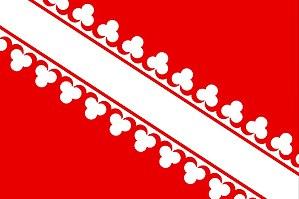
Drapeau du Bas-Rhin.
Le Bas-Rhin est un département français de la région Grand Est. Il fait partie de la région historique et culturelle d'Alsace avec le département du Haut-Rhin. La préfecture ainsi que le conseil départemental sont situés à Strasbourg. Ses habitants sont appelés les Bas-Rhinois. L'Insee et la Poste lui attribuent le code 67. Le département est frontalier avec l'Allemagne.
L’Alsace est une région culturelle et historique de l’est de la France à la frontière avec l'Allemagne et la Suisse. Ses habitants sont appelés les Alsaciens.
La Basse-Alsace est la partie septentrionale de l'Alsace, correspondant à peu près au département actuel du Bas-Rhin et au territoire de Landau. Elle forme, avec la Haute-Alsace et la République de Mulhouse, une des subdivisions de la Région historique d'Alsace. Les termes Haute et Basse-Alsace ne traduisent aucune notion de valeur, ils doivent être considérés selon un point de vue géographique, suivant le cours de l'Ill qui a donné son nom à la région.
L'Ill est une rivière française qui baigne la plaine d'Alsace. Important affluent gauche du Rhin et principale rivière d'Alsace, elle prend sa source dans les contreforts nordiques du Jura et coule dans les départements du Haut-Rhin et du Bas-Rhin, dans la région Grand Est.
Cette liste contient les ponts présents sur le Rhin et ses bras. Elle est donnée par province néerlandaise, land allemand, département français, canton suisse, land autrichien ou pays depuis l'aval du fleuve vers son amont et précise pour chacun le nom des communes reliées, en commençant par celle située sur la rive gauche.